Diocese of the Southeast (Reformed Episcopal Church)

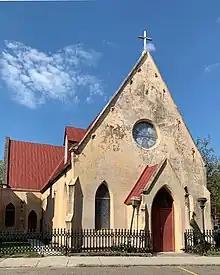
St. John's Reformed Episcopal Church in Charleston.

Bishops prior to 1984 were bishops of the Missionary Jurisdiction of the South; bishops from 1984 to the present were bishops of the Diocese of the Southeast.